Justine Constance Wirix-van Mansvelt

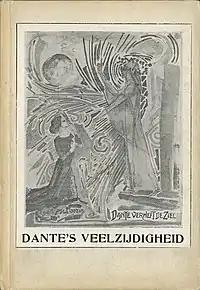
Front cover of the Dutch edition with the author before Dante

In 1921 (before the traveling years) Justine stayed with a group of people in Ravenna because of the conference for the 600th Anniversary of Dante's death. Was this group – the Dutch 'Dante pilgrims' – the deputation of the Dutch branches of the 'Società Dante Alighieri'? Justine's presence was then, according to the mentioned newspaper tribute, highly appreciated by Italian experts. Presumably the journalist of the article wanted, approximately fifteen years later (1937), to refer to an impressive speech at the conference.